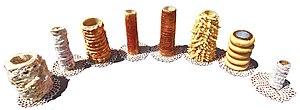
Le gâteau à la broche est un gâteau cuit usuellement au feu de cheminée, en versant une pâte liquide sur une broche. Il est confectionné dans de nombreuses régions d'Europe, en particulier dans les zones de montagne.